Sydney Hilton Hotel bombing

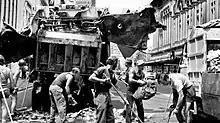
Workers cleaning up after the bombing.

Many of these issues were identified by Terry Griffiths, a former policeman who was seriously injured in the bombing, who had called for an inquiry. In 1995, Peter Collins, NSW Attorney General 1991–1992, said "The Hilton Bombing is a history of half truths, a litany of lies". In 1995, Barry Hall QC, counsel for Griffiths, argued that ASIO may well have planted the bomb in order to justify their existence.